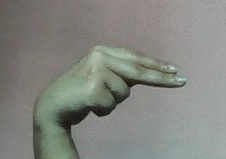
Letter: ain